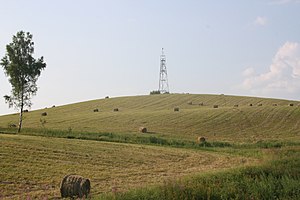
Drustu pagasts
Mast i Drustu pagasts
Drustu pagasts er en territorial enhed i Raunas novads i Letland. Pagasten havde 969 indbyggere i 2010 og 854 indbyggere i 2016 og omfatter et areal på 156,70 kvadratkilometer. Hovedbyen i pagasten er Drusti.